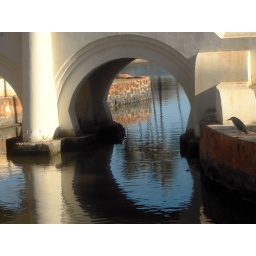
He hangs around the bridge watching for fish in the shadows.